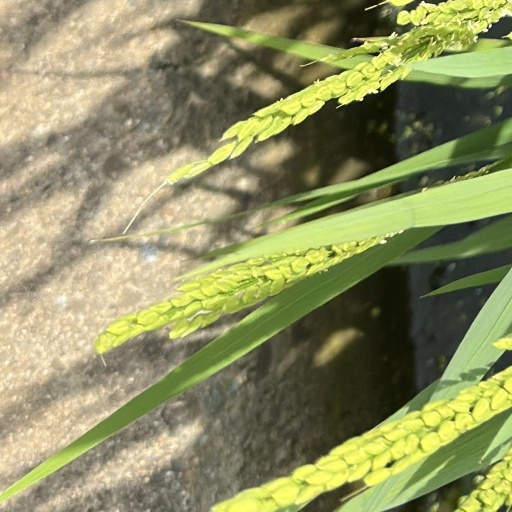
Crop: rice